Curse of the Puppet Master

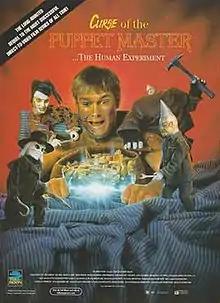
Film poster

Curse of the Puppet Master (also released as Curse of the Puppet Master: The Human Experiment) is a 1998 direct-to-video horror film written by Benjamin Carr and directed by David DeCoteau. The sixth film in the "Puppet Master" franchise, it stars George Peck as scientist Dr. Magrew, who experiments with transforming humans into puppets.